Sergey Korsakov (cosmonaut)

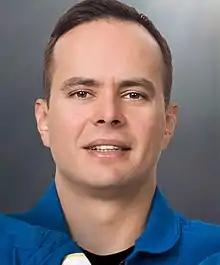
Korsakov in 2021

Sergey Vladimirovich Korsakov (Russian Cyrillic: Сергей Владимирович Корсаков; born 1 September 1984 in Frunze, Kirghiz SSR) is a Russian cosmonaut selected by Roscosmos in 2012. He was scheduled to make his first flight into space in April 2021 as a flight engineer aboard Soyuz MS-18 ahead of a stay aboard the International Space Station; but was replaced on the crew by Mark Vande Hei in March of that year. He was then assigned to Soyuz MS-21, which launched successfully March 18, 2022.